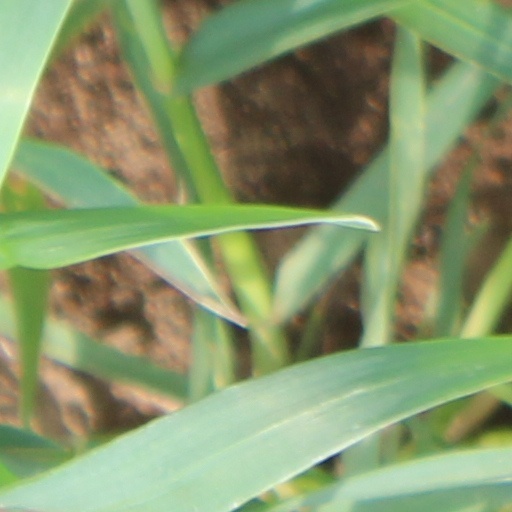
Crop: wheat